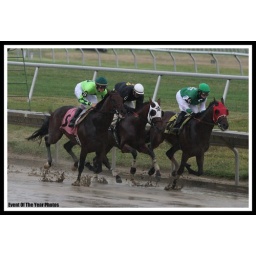
Three horse field passes by the first time in the 8th Race at Delaware Park July 10, 2010